Eugen Petersen

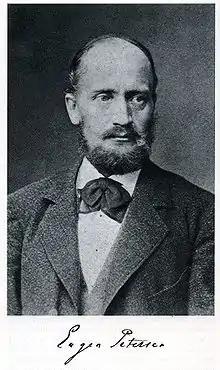
Eugen Adolf Hermann Petersen

Eugen Adolf Hermann Petersen (16 August 1836 in Heiligenhafen – 14 December 1919 in Hamburg) was a German classical archaeologist and philologist.